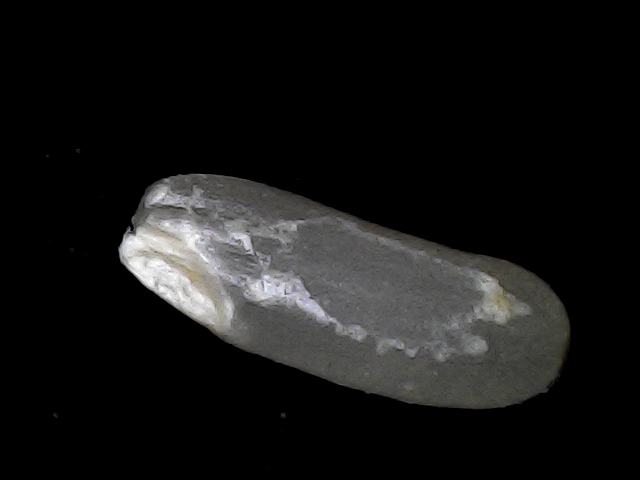
Rice variety: BD75